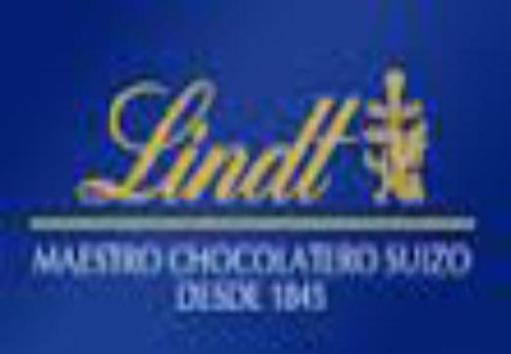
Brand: lindt
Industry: Food